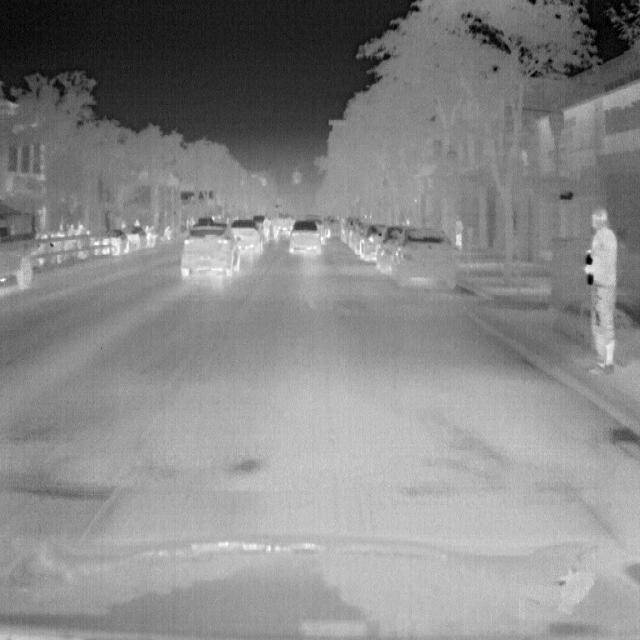
Detected objects:
label: person
label: person